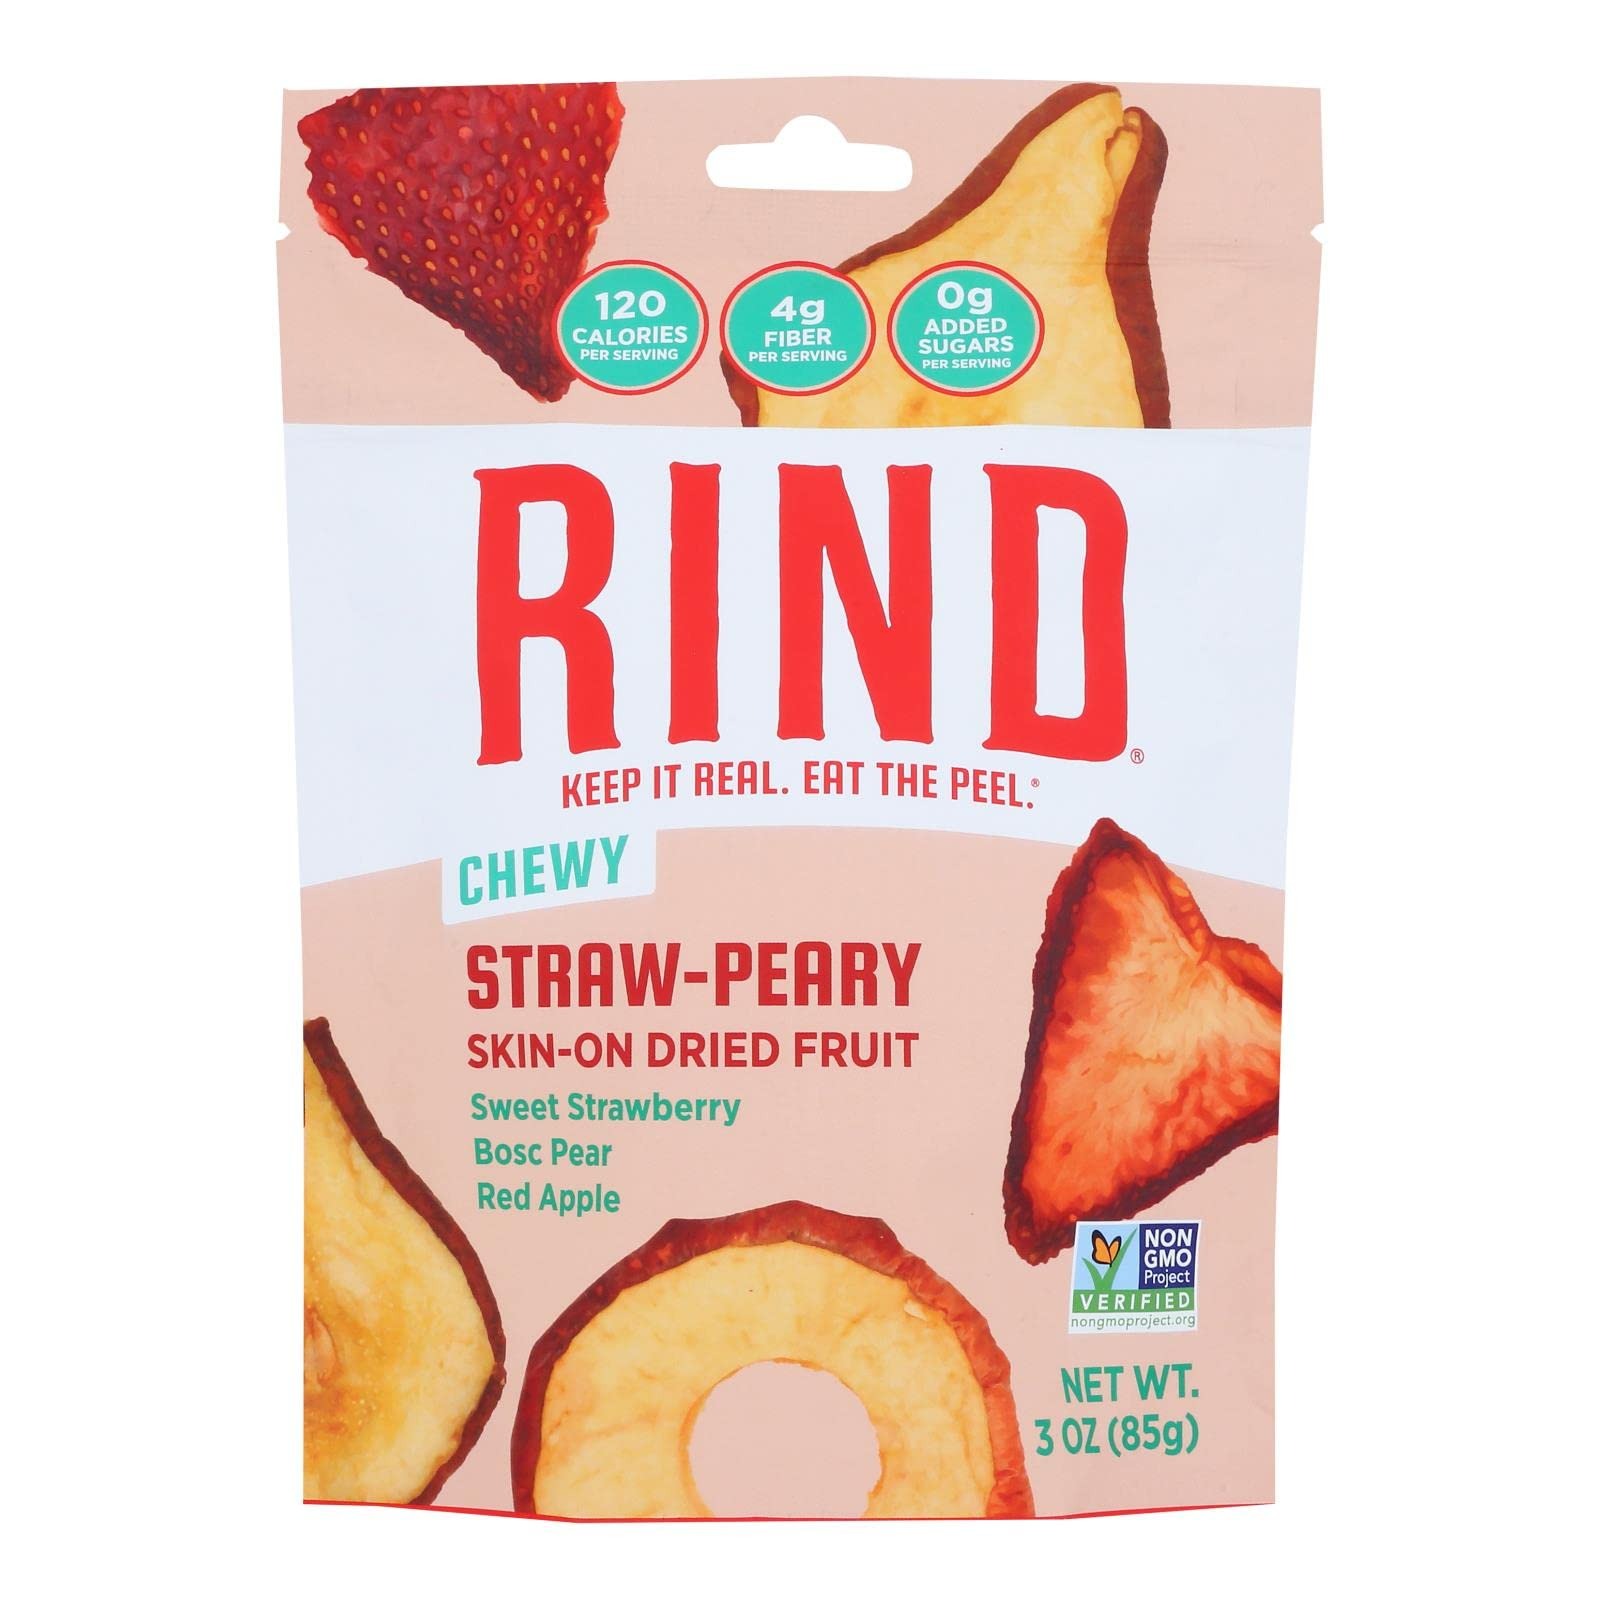
Item Name: Rind Straw-Peary Blend Chewy Dried Fruit, No Added Sugar, Non GMO, 3 Ounces (Pack Of 12)
Bullet Point: Rind Straw-Peary Blend Chewy Dried Fruit, No Added Sugar, Non GMO, 3 Ounces (Pack Of 12)
Value: 36.0
Unit: Ounce

Price: 3.59